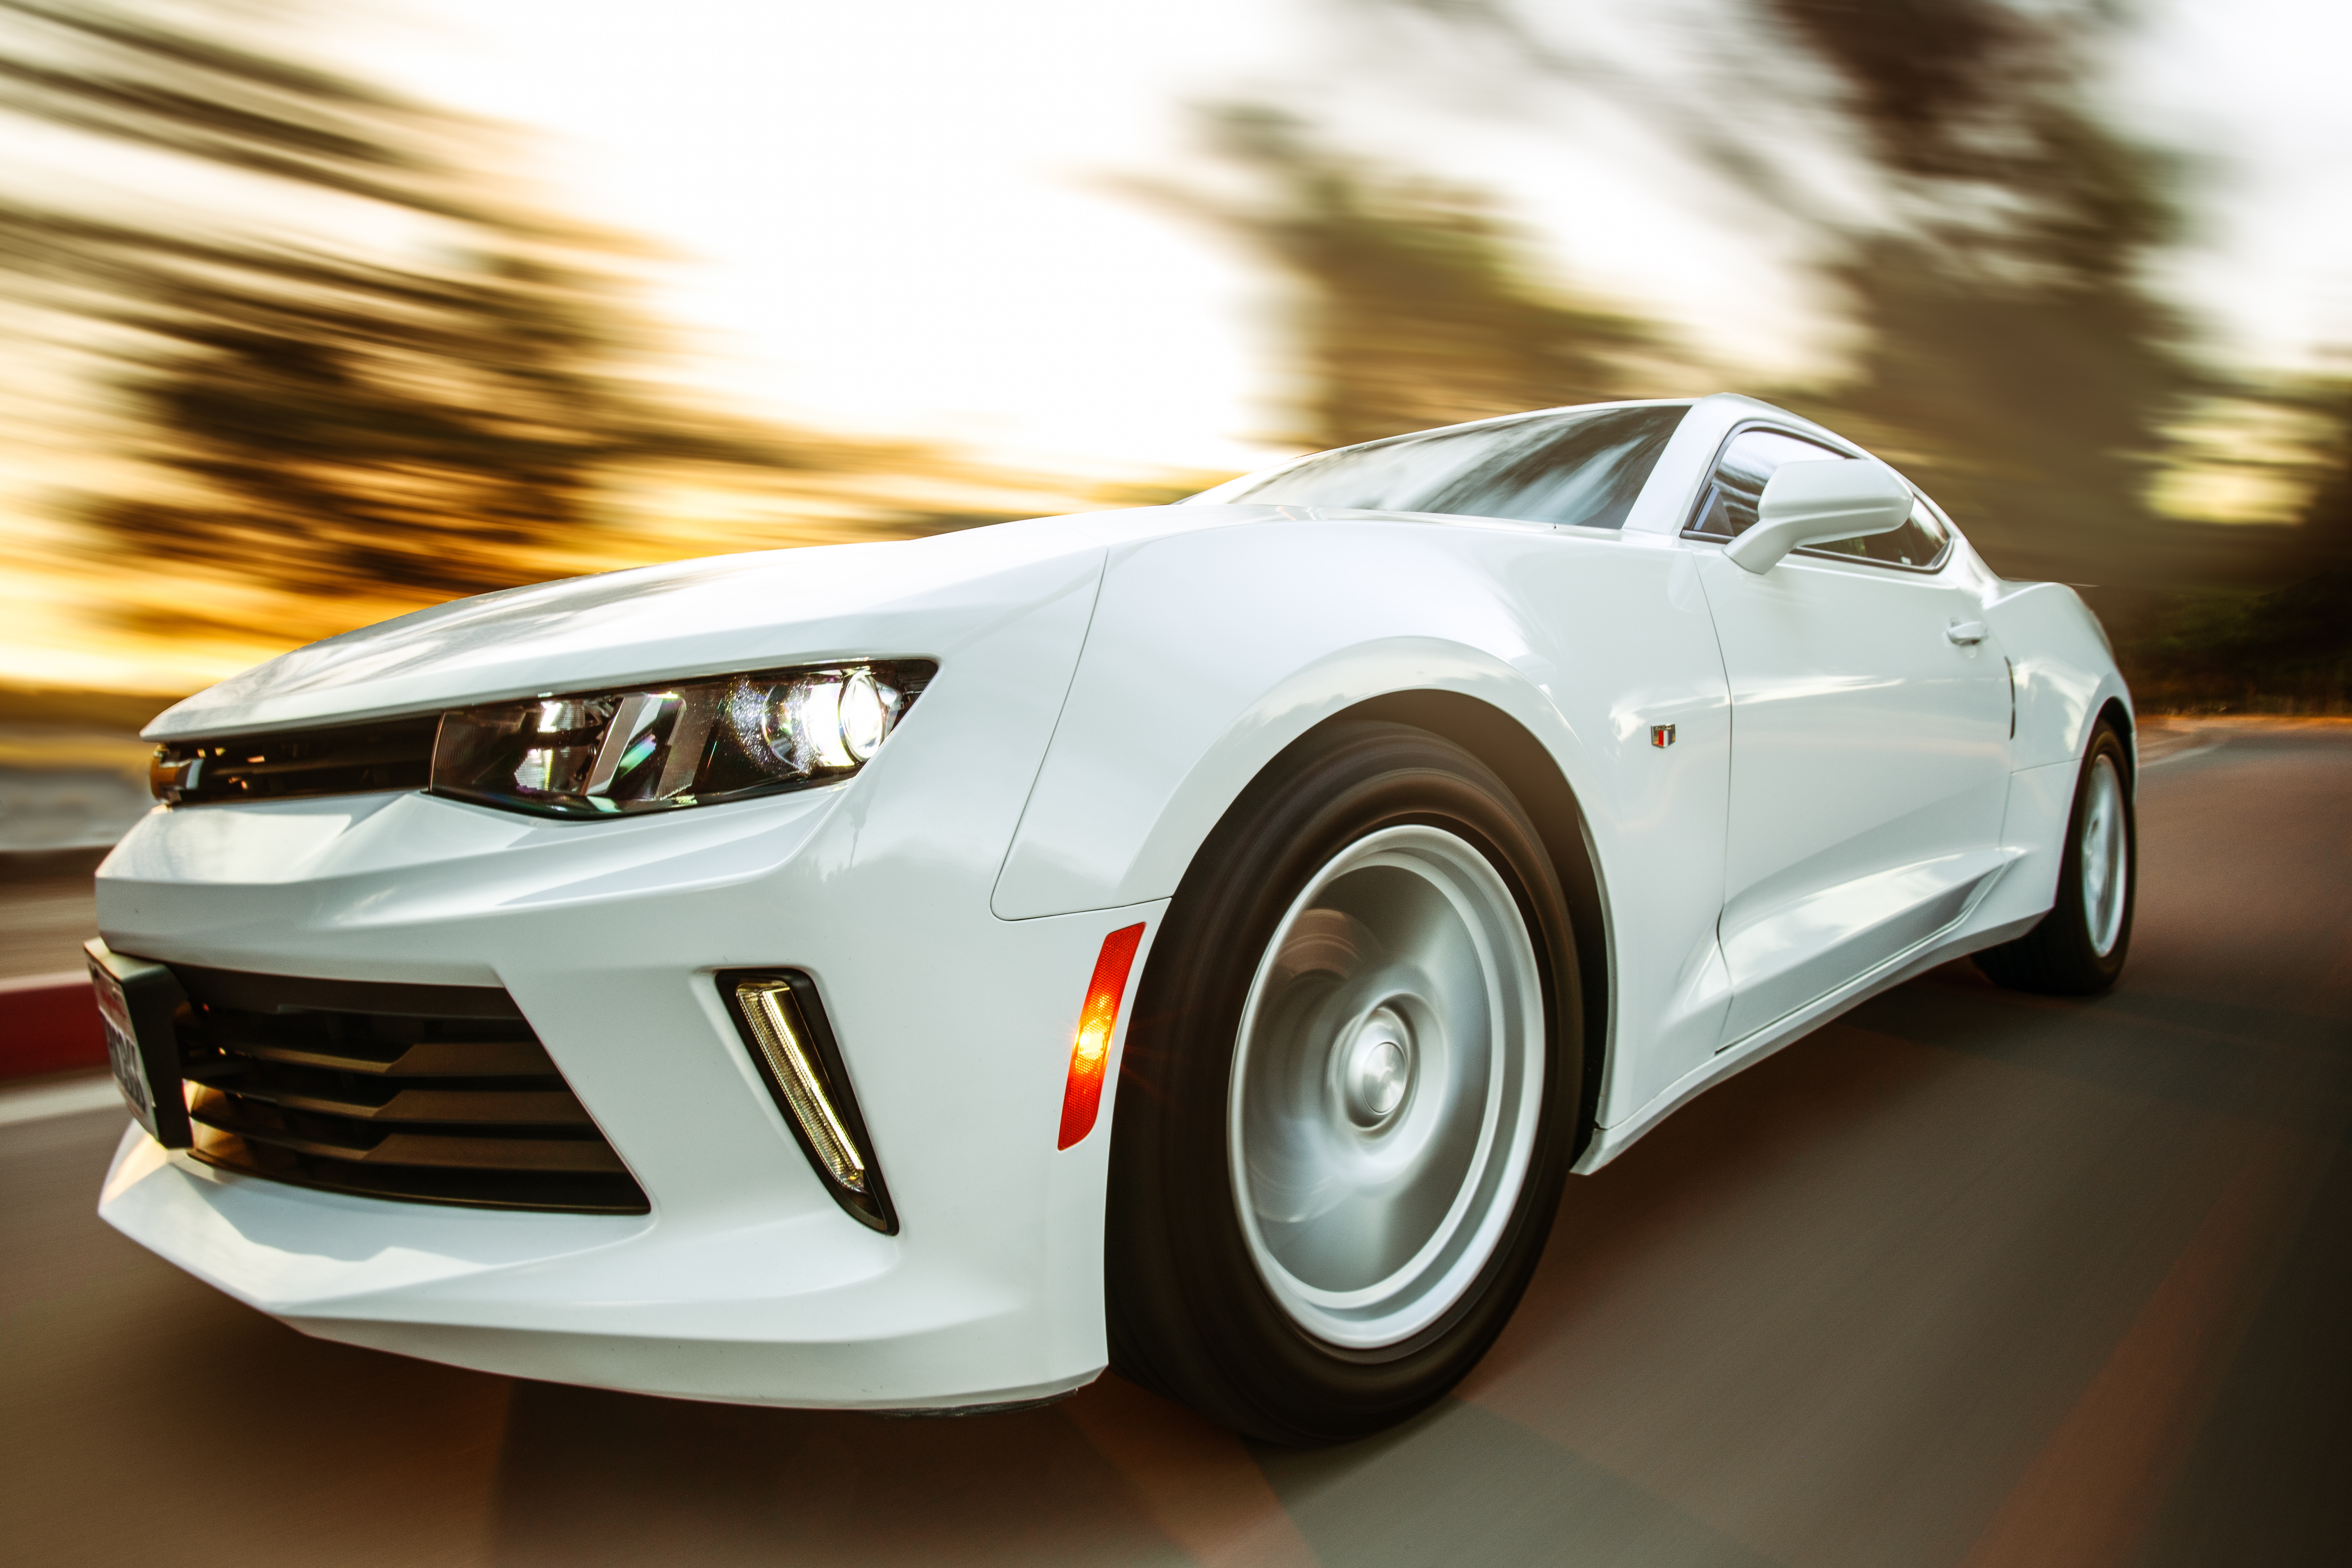
land vehicle, vehicle, car, chevrolet camaro, motor vehicle, white, automotive design, wheel, performance car, alloy wheel, rim, muscle car, bumper, automotive wheel system, tire, automotive tire, chevrolet, automotive exterior, full size car, coupe, personal luxury car, sports car, mid size car, rolling, auto part, automotive lighting, sedan, compact car, supercar, custom car, city car